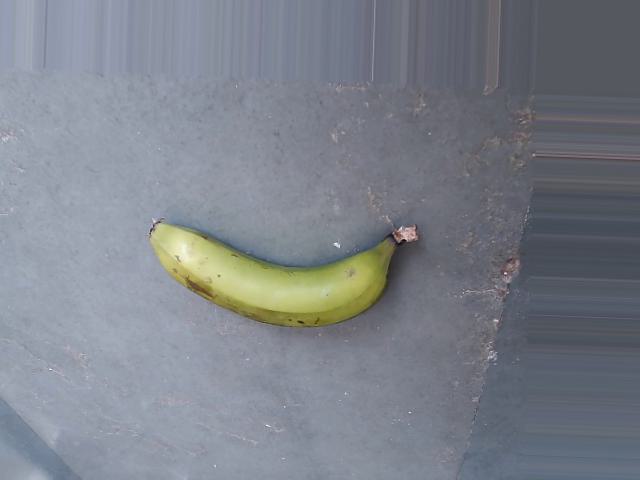
Label: Raw_Banana